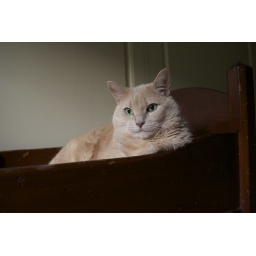
I purchased a doll bed at an antique store and my kitties take turns sleeping in it.